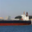
Label: ship